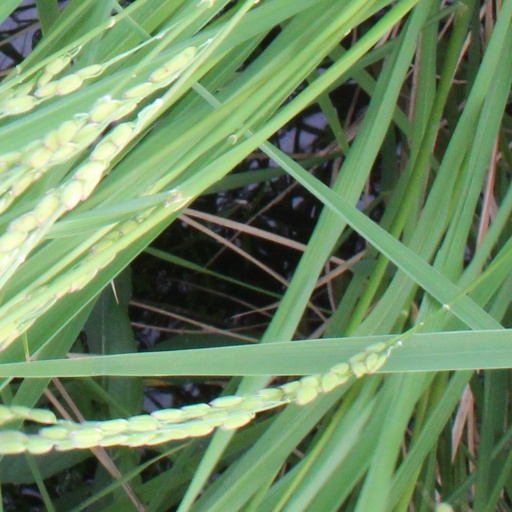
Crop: rice